Nancy Travis

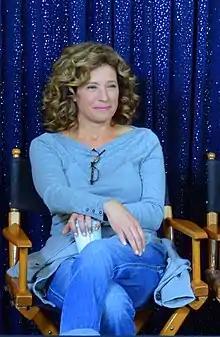
Travis in 2012

Nancy Ann Travis (born September 21, 1961) is an American actress. She began her career on Off-Broadway theater, before her first leading screen role in the ABC television miniseries "Harem" opposite Omar Sharif. Her breakthrough came in 1987, playing Sylvia Bennington in the comedy film "Three Men and a Baby". She later starred in its sequel, "Three Men and a Little Lady" (1990).